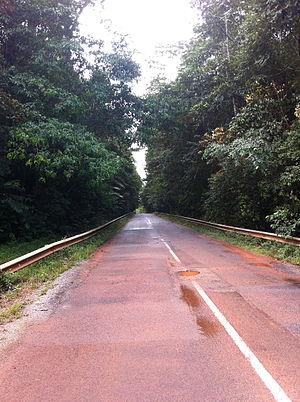
Passage écologique sur la route nationale 2 entre Cayenne et Saint Georges de l'Oyapock
Saint-Georges est une commune française, située dans le département de la Guyane.
En raison de la superficie de la Guyane, le réseau routier guyanais est jugé peu dense. Ce réseau a d'abord été exclusivement situé sur le littoral, pour desservir les zones devenues les plus peuplées de Guyane.